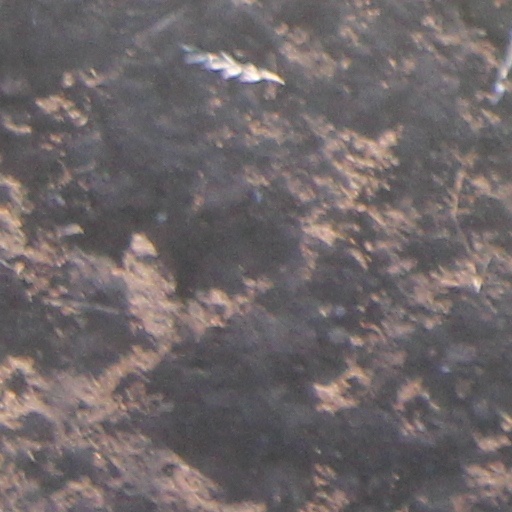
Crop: wheat